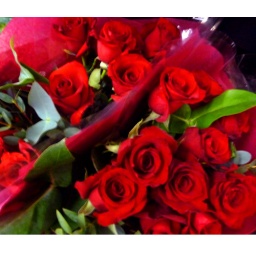
Bunches of red roses for sale in the local shop.Lets have a bit of romance, Its Valentines day on the 14th.